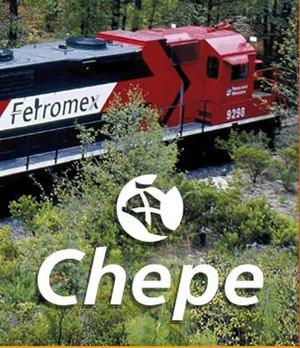
Locomotive ferromex avec le sigle du Chepe représentant une sandale, allusion aux courses à pied effectuées par les indiens Raramuris.
Le chemin de fer Chihuahua-Pacifique, plutôt connu sous le pseudonyme d'El Chepe, est une importante ligne ferroviaire du nord-ouest du Mexique qui relie les villes de Chihuahua et de Los Mochis sur la côte Pacifique. Elle traverse la chaine de montagnes de la Sierra Madre occidentale et longe les fameuses Barrancas del Cobre. C'est une ligne fret, mais aussi voyageurs, fait unique au Mexique, si l'on excepte le train touristique dénommé Tequila express et une ligne suburbaine à Mexico.